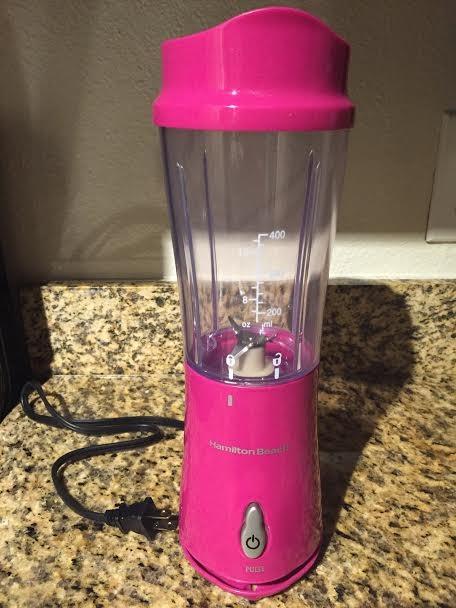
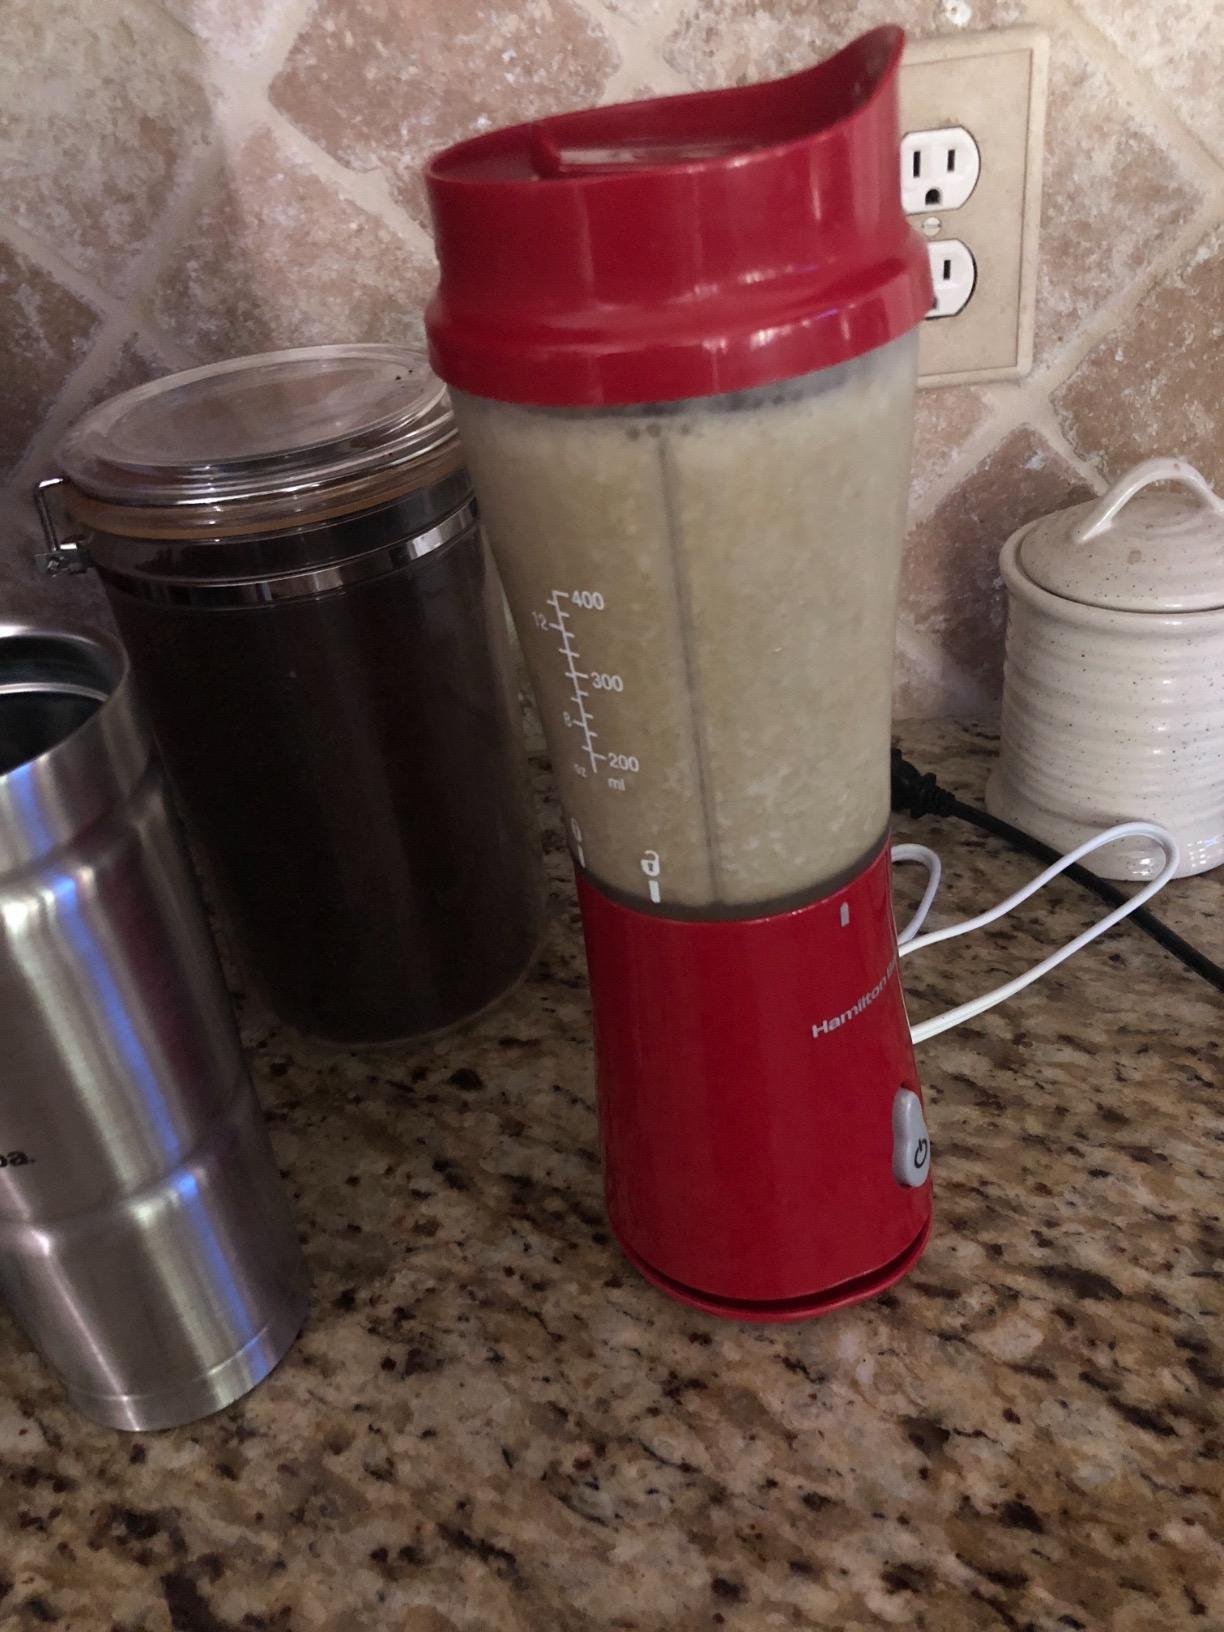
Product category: items_blender
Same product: no